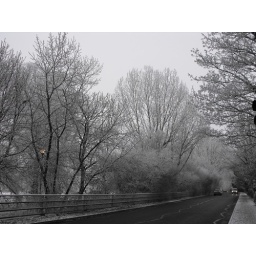
Although the trees are ice-bound, the roads are normally clear by mid-morning.